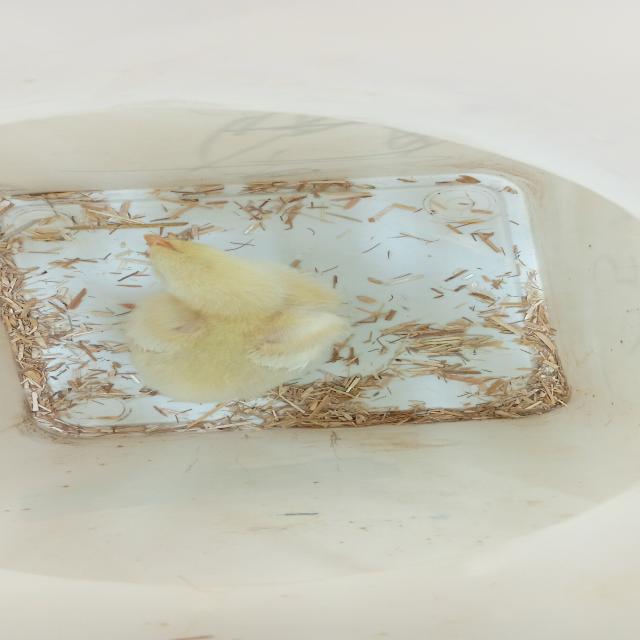
Weight: 197 g